Preston Bradley

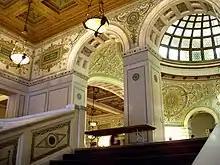
Chicago Cultural Center - Grand Staircase and Preston Bradley Hall

Bradley was born and raised in Linden, Michigan, in a conservative Christian home. He attended Alma College and a Flint, Michigan law school. He worked as a weekend pastor while a student. In 1911, he moved to Chicago to attend the conservative Moody Bible Institute. After being ordained as a Presbyterian minister in 1912, he left the church saying, "I am not orthodox about anything. I am thoroughly, completely, adequately, gloriously and triumphantly a heretic." He rejected Christian orthodoxy and became a Christian Unitarian. From 1912 until the founding of the People's Church in 1922, Bradley conducted Sunday services at a number of Chicago theaters.